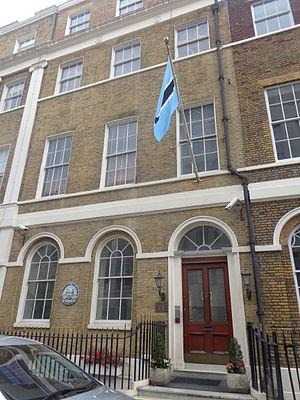
Cet article liste les représentations diplomatiques du Botswana à l'étranger, en excluant les consulats honoraires.